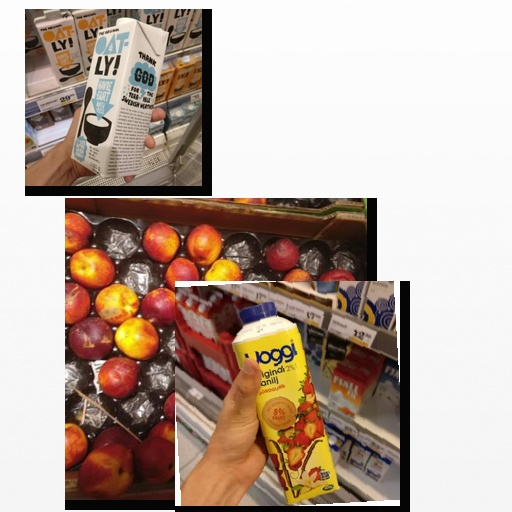
Food items: oatghurt, strawberry_yogurt, nectarine